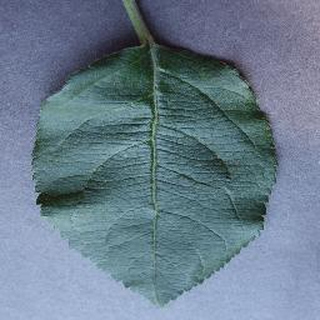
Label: healthy_apple